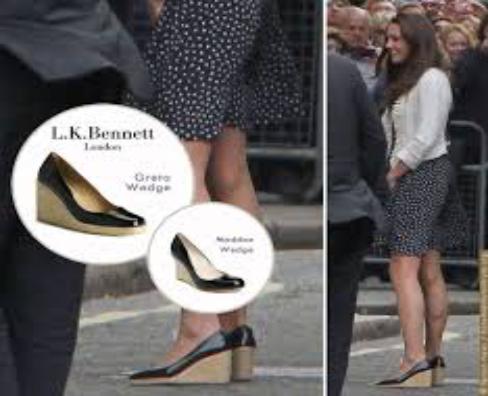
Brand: L.K.Bennett
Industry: Clothes